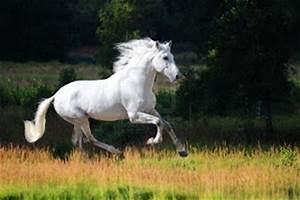
Label: cavallo